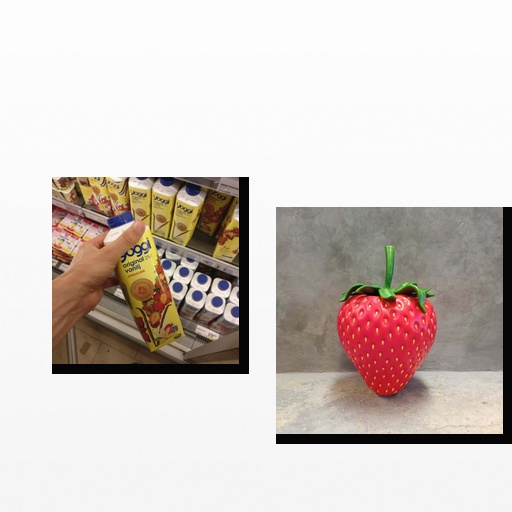
Food items: strawberry_yogurt, strawberry